Gavar

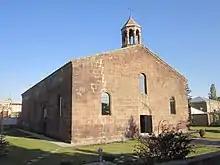
Surp Karapet Church opened in 1848 by Barsegh Artsruni

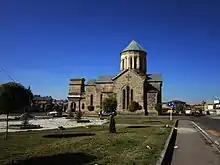
The Holy Mother of God Cathedral opened in 1905, at the centre of Gavar

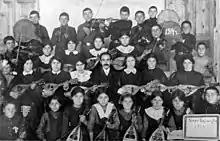
Armenian folk music ensemble in Gavar (Nor-Bayazet) from 1914

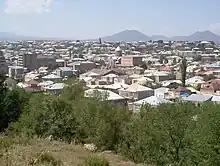
A view of the town

The people of Gavar are mainly Christians and belong to the Armenian Apostolic Church. The town has many medieval chapels and churches. The Surp Karapet Church of 1848 is among the well-preserved churches in Gavar. The Cathedral of the Holy Mother of God in Gavar is the seat of the Diocese of Gegharkunik of the Armenian Church. It was built in 1905 at the central square of the town, with the efforts of then-bishop Khoren Muradbegian with help of the local citizens. Until the late 1990s, it was the highest church in Armenia in terms of altitudes.